Hagen Keller

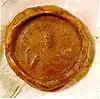
The so-called Third Imperial Seal (c. 965) of Otto I shows the imperial insignia (crown, sceptre and "Globus cruciger") and no longer depicts the ruler with lance and shield. The previous profile or side view of the seal is replaced by a frontal view.

The starting point for Keller's work on the functioning of Ottonian kingship was the research of his teacher Gerd Tellenbach. In the 1950s, the "Freiburg Working Group" recognized that entries in the fraternity and commemorative books of the early Middle Ages were made in groups. In times of crisis, members of the ruling classes increasingly had the names of their relatives and friends entered into the monastery registers. This had remained hidden from earlier research, which had focused on constitutional history. The analysis of the commemorative tradition brought a completely new understanding of the ties and contacts that the nobility, the church, and the kings maintained with each other. It also made the accounts in Ottonian historiography easier to understand. The "Freiburg Working Group" produced numerous prosopographic, aristocratic, and social-historical works, especially in the 10th century. According to Gerd Althoff, the scholarly discussion on the "emergence" of the "German" empire was also important for Keller's research. As a result, Keller formulated his new view of the "foundations of Ottonian kingship" on the occasion of Gerd Tellenbach's 80th birthday in 1983. His remarks showed that he viewed this kingship differently from his teacher Tellenbach and some of Tellenbach's older students, such as Josef Fleckenstein. According to Fleckenstein, all the king's activities were aimed at strengthening his power over the nobility and the church in the long run. Keller, on the other hand, based his analysis of the political order of the Ottonian Empire on a polycentric system of rule. In his view, a count of royal courts, royal estates, taxes, customs duties, and other revenues did not adequately describe the state order and the possibilities of political organization in the 10th and 11th centuries. For Keller, it was no longer the acquisition and expansion of power that was the yardstick for measuring the achievements of Ottonian rulers, but rather their integrative function. The kingship had the task of integrating the individual aristocratic dominions "by shaping personal relationships and thus giving them the quality of a ruling and legal order. In light of these findings, the image of a personal associational state based on loyalty and allegiance to a leader, as portrayed by Otto Brunner and Theodor Mayer under the influence of National Socialism, was considered outdated. As a result, Gerd Althoff examined the personal networks of relationships that kings and magnates established, maintained, and, when necessary, were able to change.